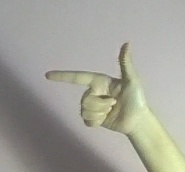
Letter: yaa